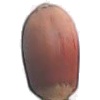
Label: Hazelnut 1